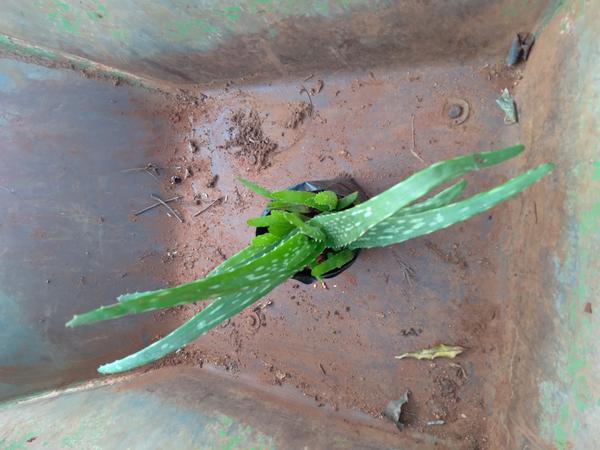
Plant: Aloevera